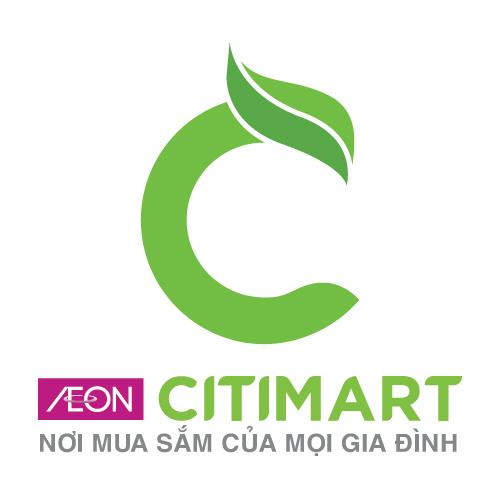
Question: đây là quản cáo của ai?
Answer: của aeon citimart